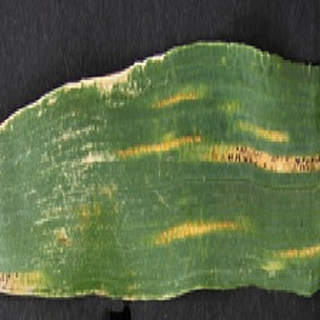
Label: wheat_yellow_rust